Jean Pelet

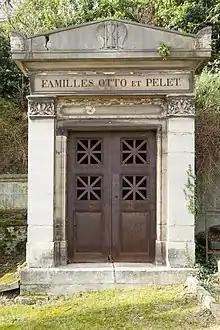
Pelet's tomb in the Père-Lachaise cemetery.

At the First Restoration he retired from office and, though he was made interim minister of police from 23 June to 9 July 1815 during the Hundred Days, he retired again after Waterloo. In return, on 5 March 1819, Louis XVIII made him a peer of France with an annual pension of 4,000 francs. Pelet took an oath in preparation for becoming a member of the upper chamber during the July Monarchy, but ill health meant that he could only attend very occasionally.